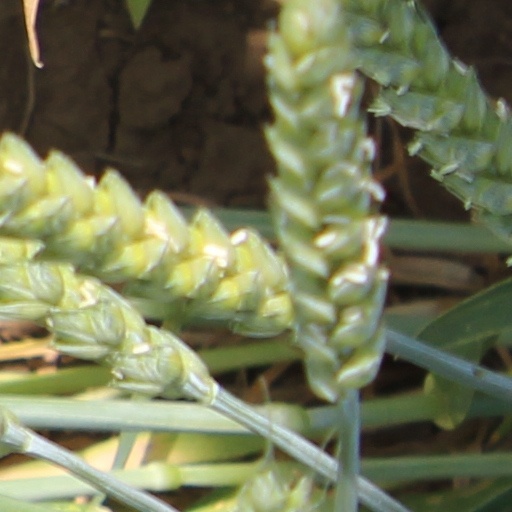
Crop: wheat